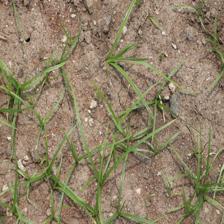
Label: Grass